TI-35

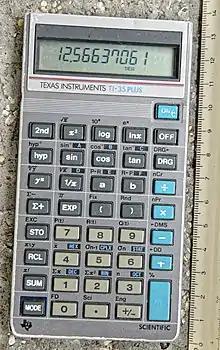
TI-35 plus

Texas Instruments TI-35 was a series of scientific calculators by Texas Instruments. The original TI-35 was notable for being one of Texas Instruments' first use of CMOS controller chips in their designs, and was at the time distinguished from the lower-end TI-30 line by the addition of some statistics functions.